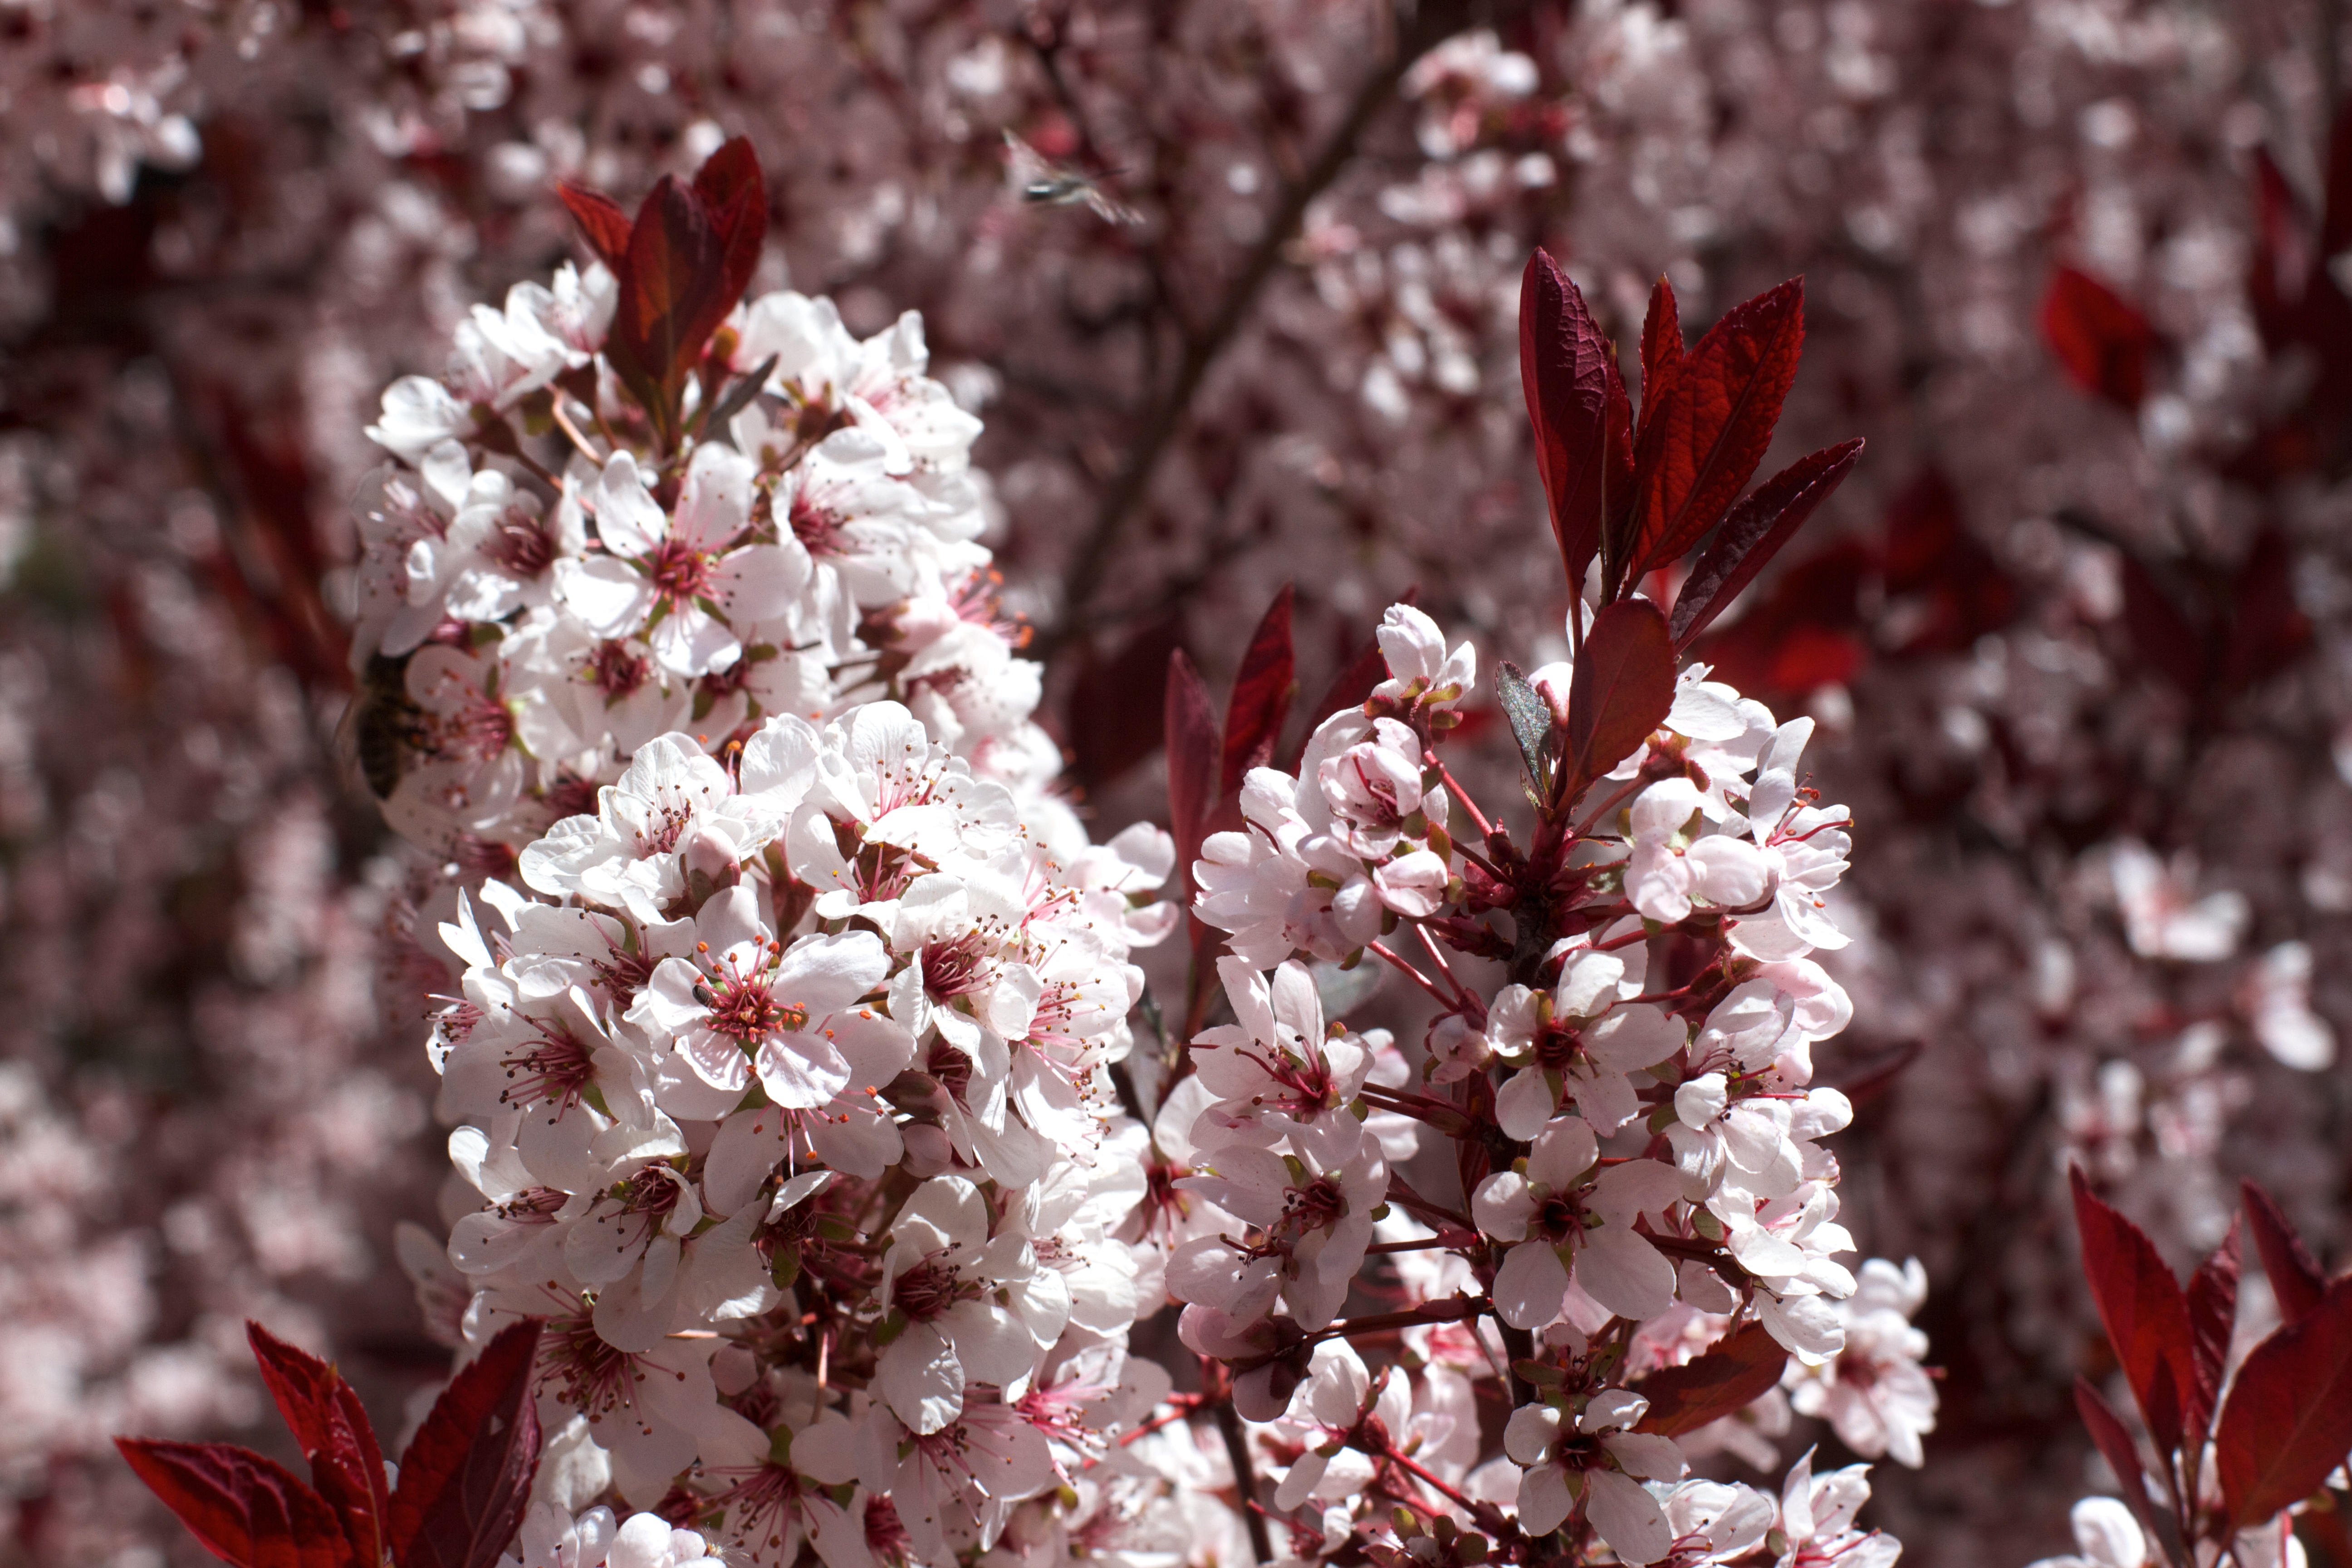
tree, branch, blossom, plant, flower, petal, food, spring, produce, flora, season, cherry blossom, cherry, macro photography, flowering plant, land plant